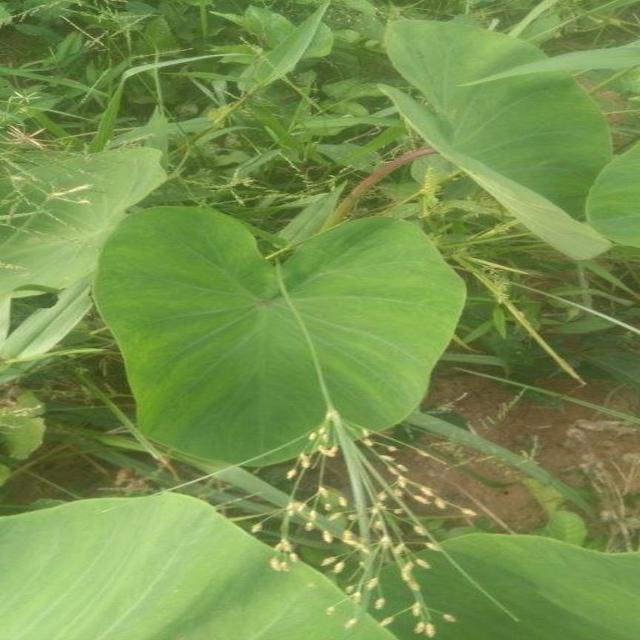
Label: Healthy